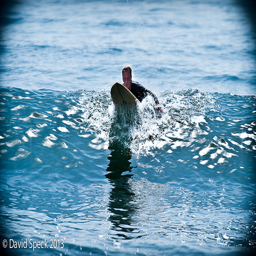
A man is paddling on a surfboard in the ocean.
a person riding a surf board on a wave
A man on a surfboard rides in the water.
A surfer laying down on a surfboard riding a low wave
A surfer paddling through blue and white water.